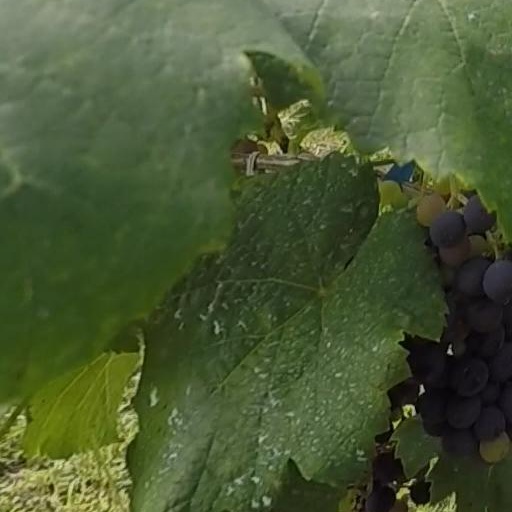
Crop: grape